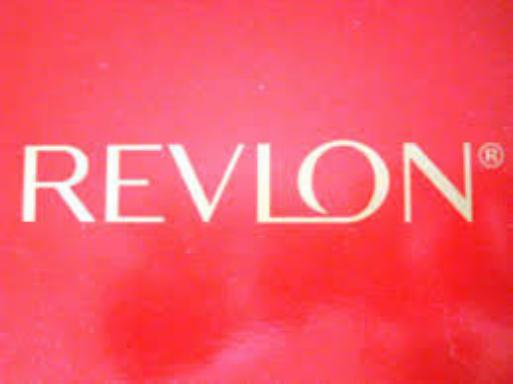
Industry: Necessities